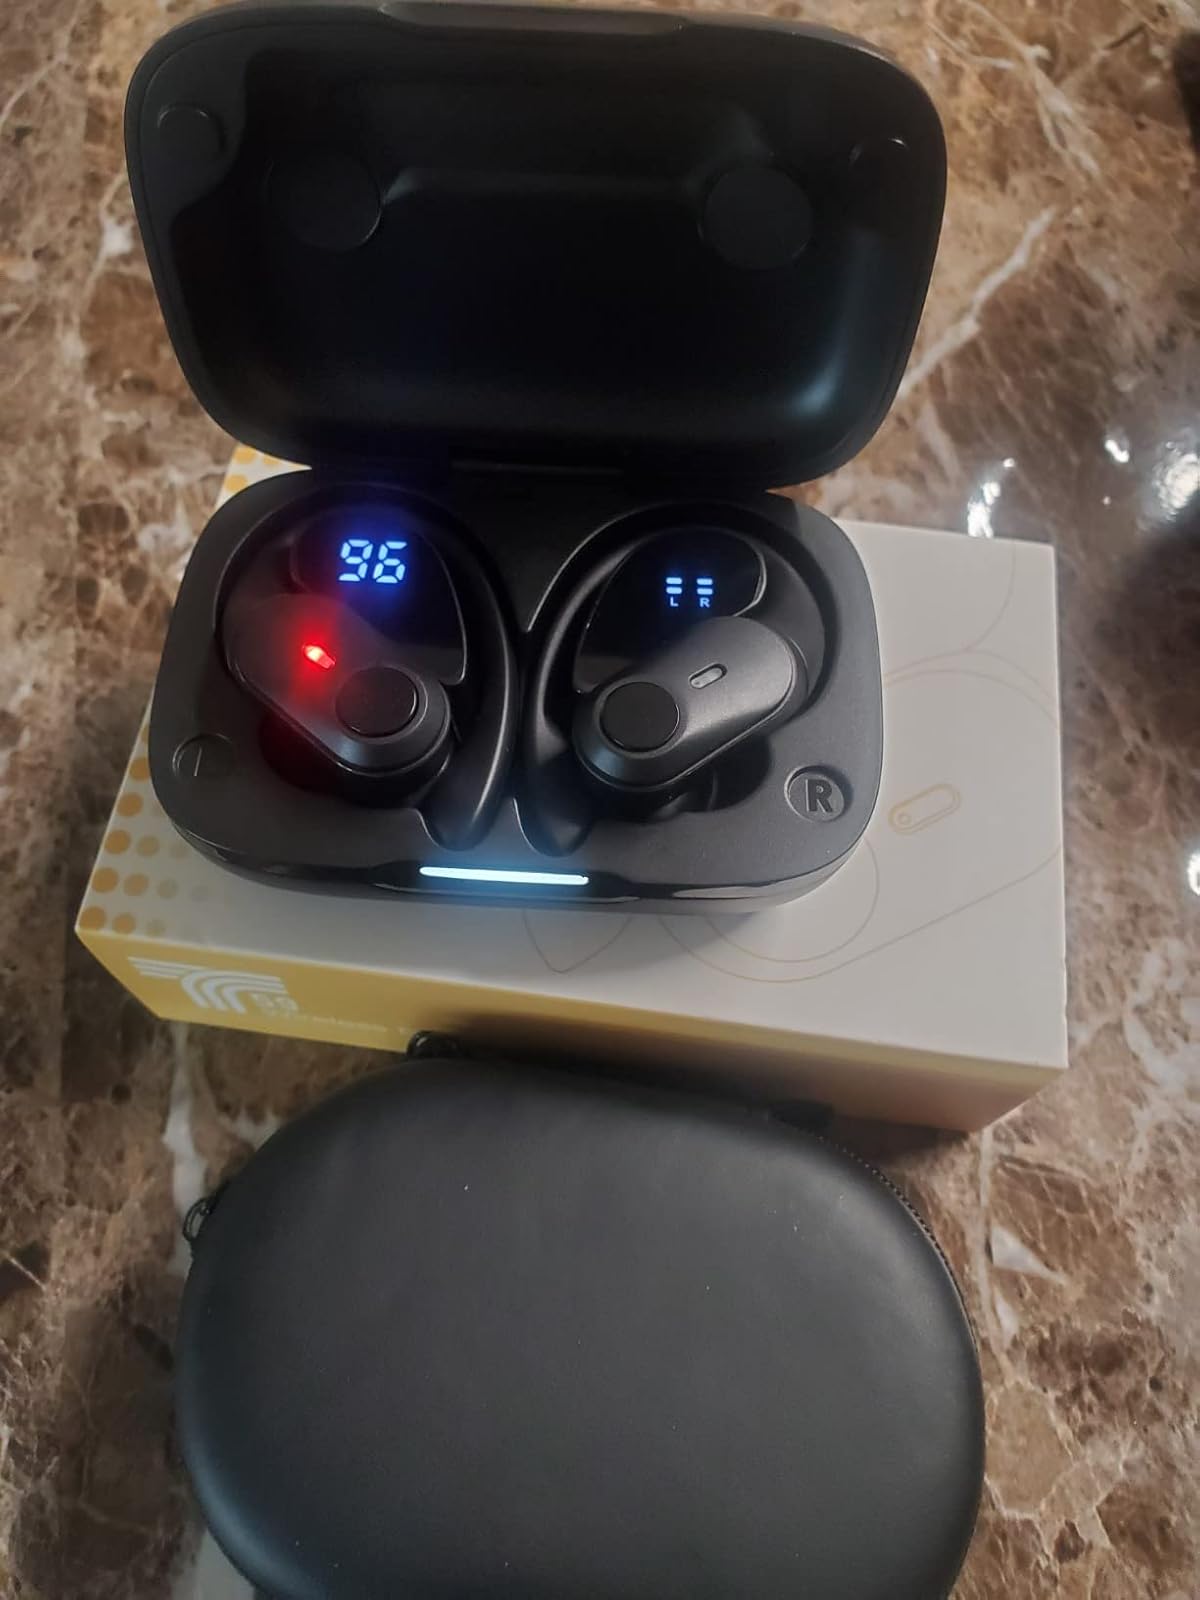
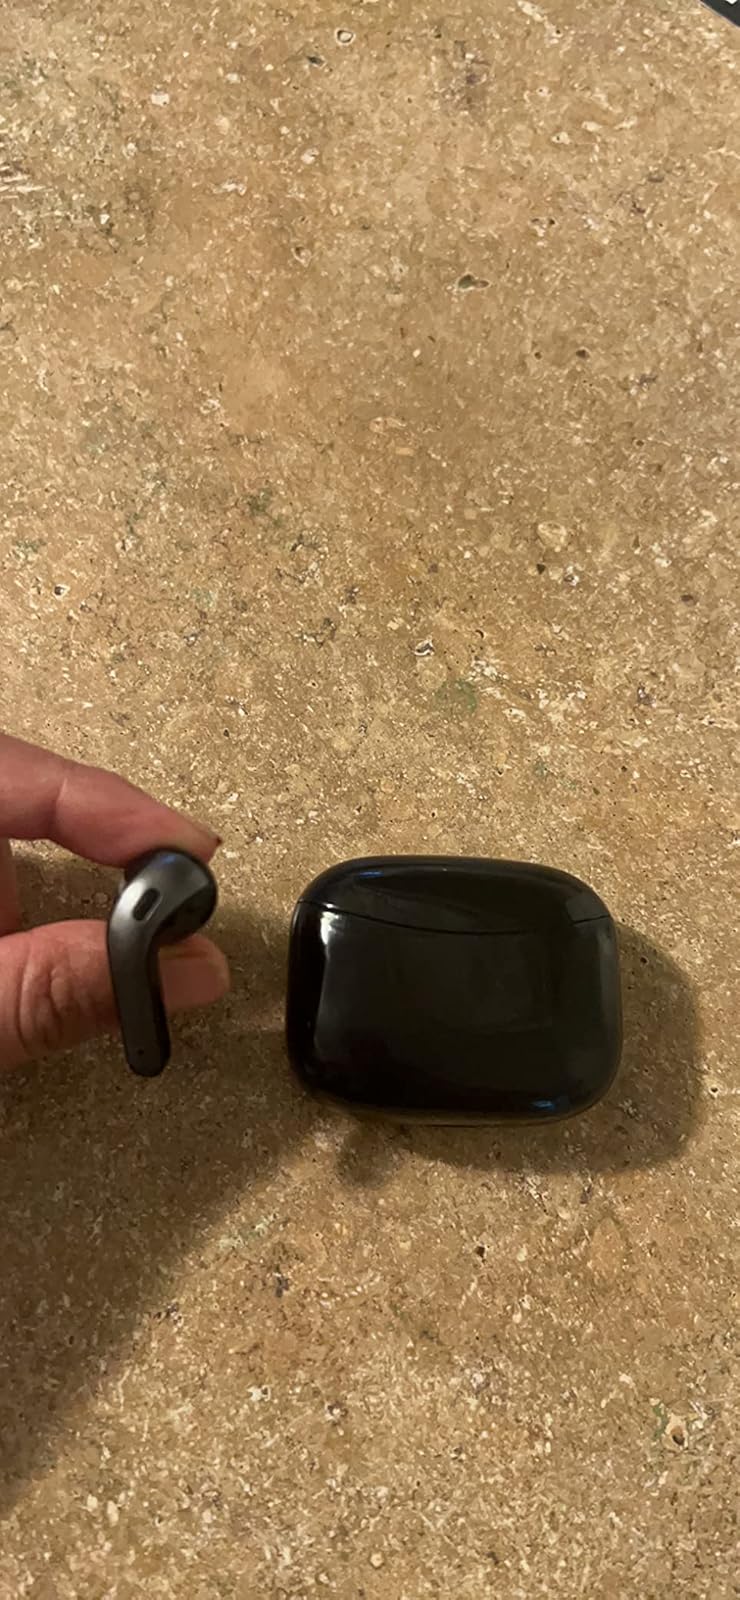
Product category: earbuds
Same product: no